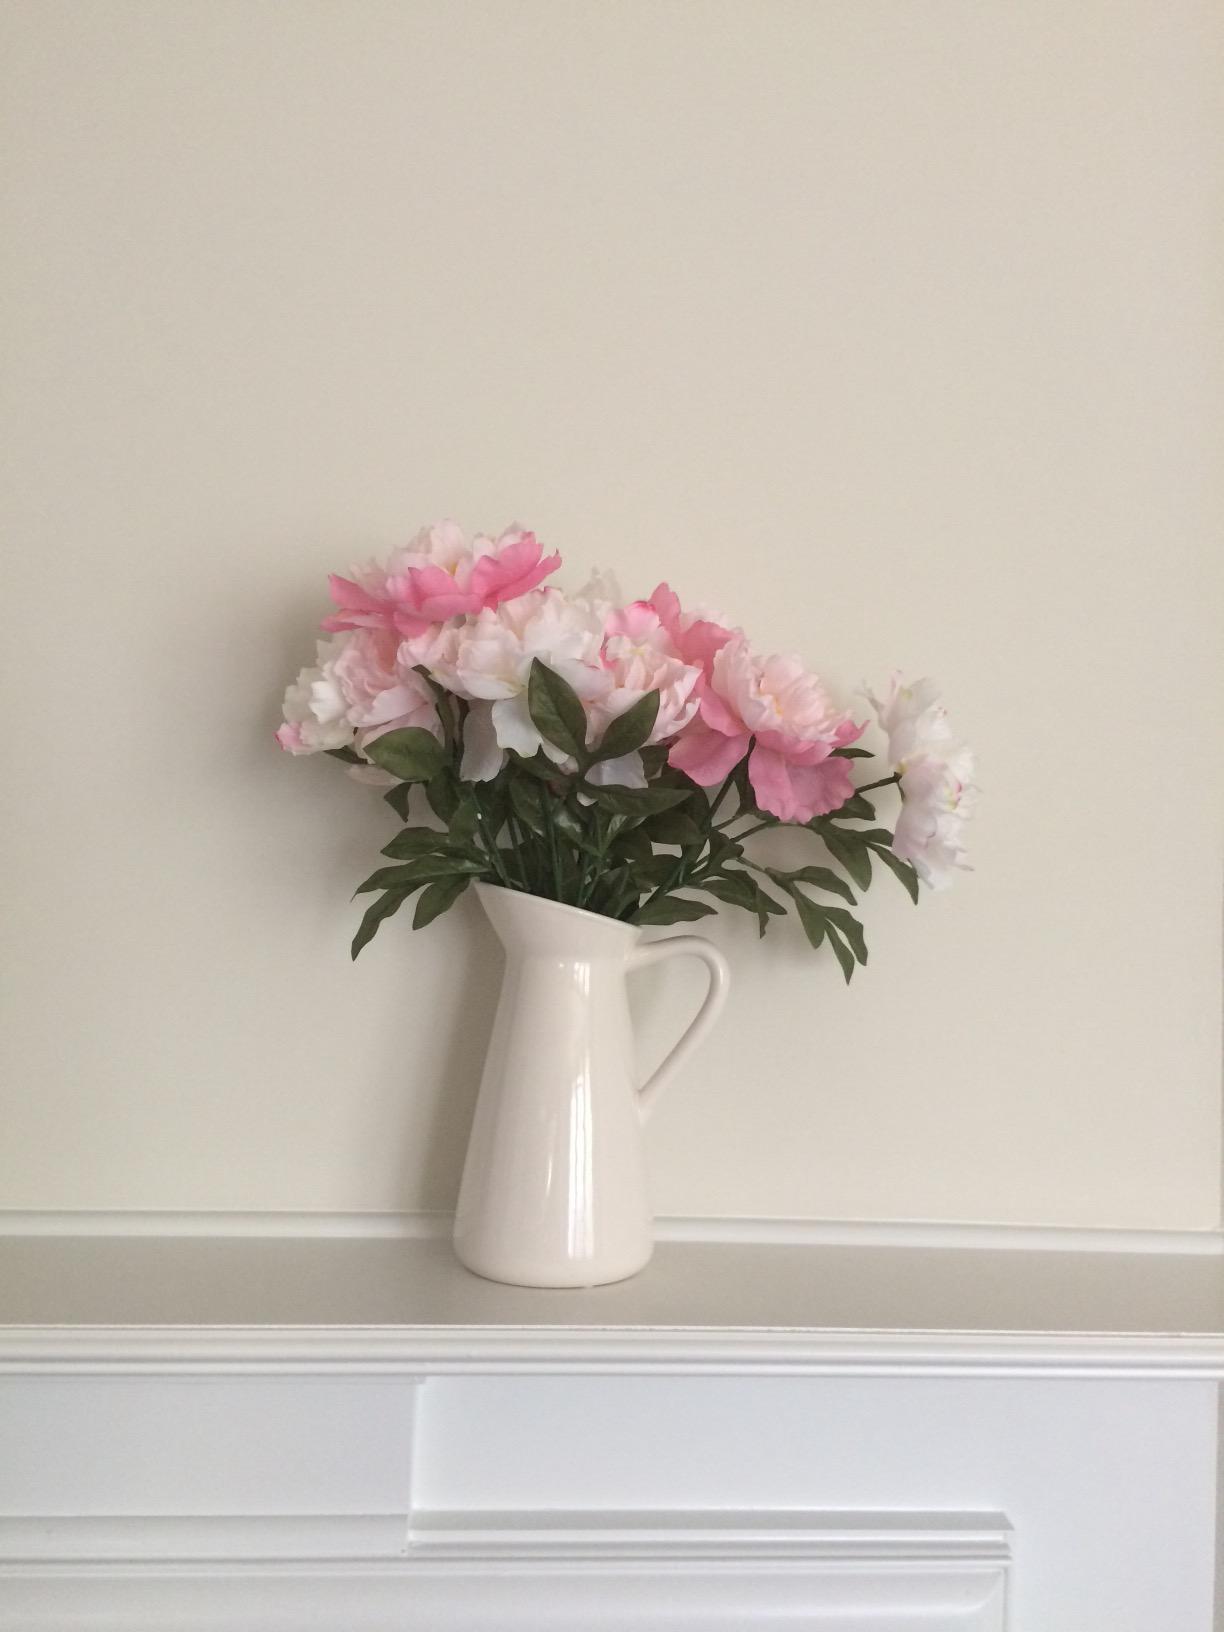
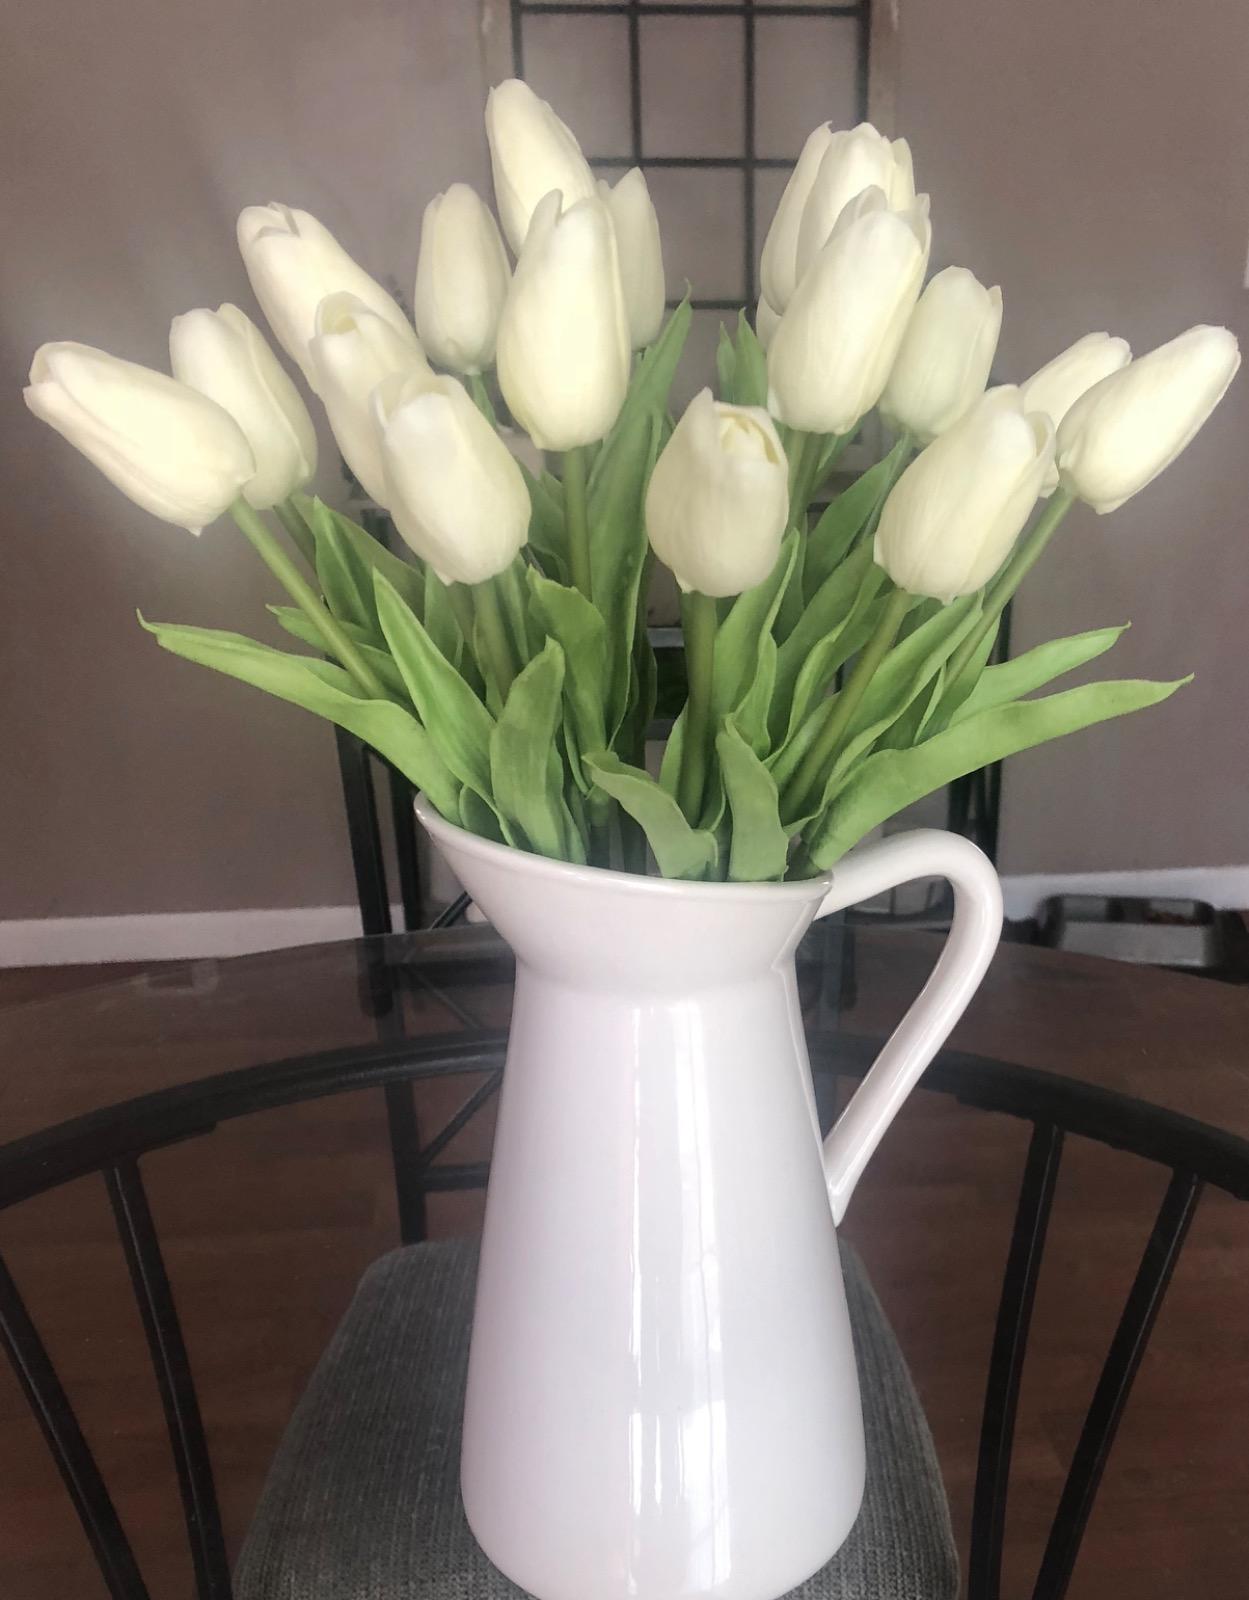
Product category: vase
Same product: yes